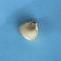
Maize quality: Bad